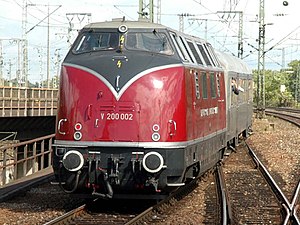
Diesellokomotiv
Dieselhydraulisk lokomotiv, DB Baureihe V 200
Et diesellokomotiv er et lokomotiv, der er forsynet med en dieselmotor til fremdrift og derfor anvender dieselolie som brændstof. Diesellokomotiver inddeles i underkategorier efter transmissionstype, nemlig dieselmekaniske, dieselhydrauliske og dieselelektriske lokomotiver.